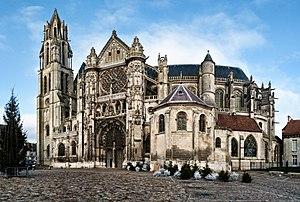
Le diocèse de Senlis est un ancien diocèse de l'Église catholique en France située à Senlis. Comprenant, à l'ouest, le Senlisis — ou Serval — et, à l'est, une partie du Valois, il est un des diocèses historiques de Picardie.